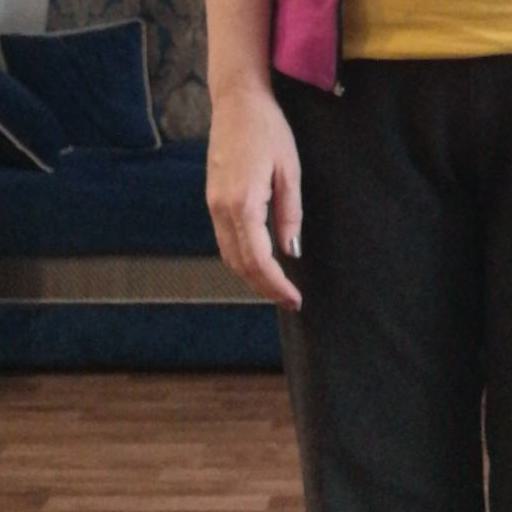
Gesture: no_gesture